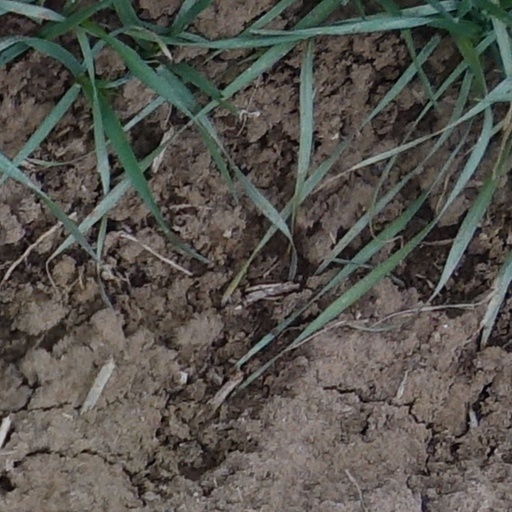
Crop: wheat